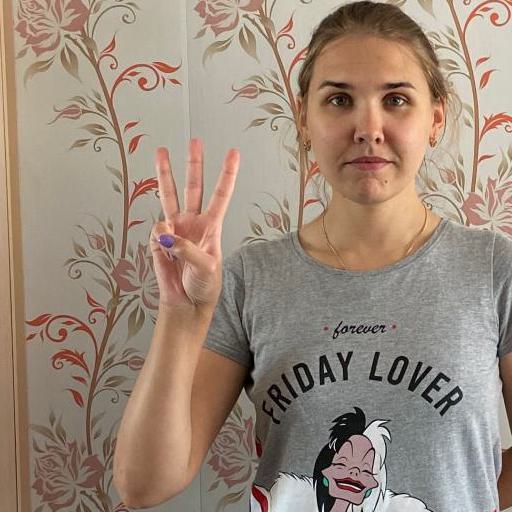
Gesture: three